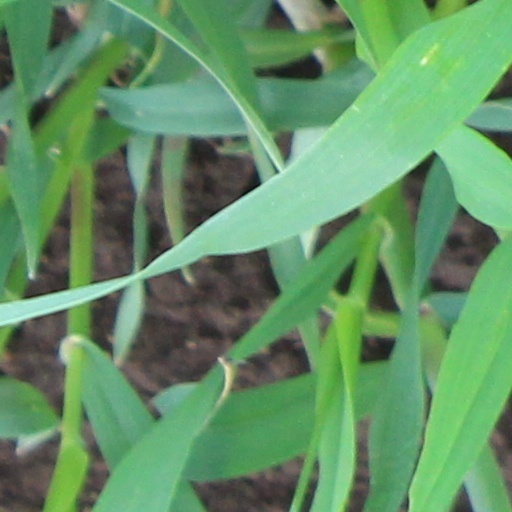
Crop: wheat